Oommen Chandy

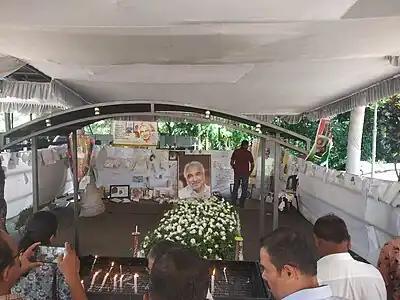
Burial site of Oommen Chandy

The final rites were conducted at St. George Orthodox Church, Puthuppally, on 20 July 2023, presided over by Mar Baselios Marthoma Mathews III. In honor of his dedicated public service, Oommen Chandy was laid to rest in a specially constructed tomb within the exclusive burial ground reserved for the Orthodox Church's clergy. Respecting his wishes, the family declined state honors, with his son expressing his father's desire for a simple funeral.